First Church of Christ, Scientist (West Palm Beach, Florida)

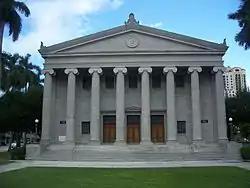

First Church of Christ, Scientist, located at 809 South Flagler Drive in West Palm Beach, Florida, is an historic structure that on December 3, 1998, was determined to be eligible for listing on the National Register of Historic Places. However, the owner objected to the property being listed on the Register. It is still a functioning Christian Science church.